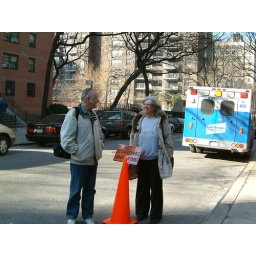
Walter and Becky standing by a No Standing sign